Ireland–Spain relations

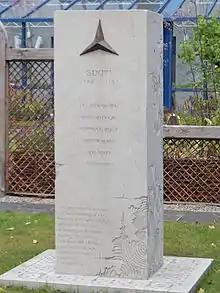
Memorial to Limerick International Brigade

In January 1801, Ireland became a part of the newly created United Kingdom of Great Britain and Ireland, and all relations between Ireland and Spain were henceforth carried out through the Court of St James's. Napoleon's Irish Legion took part in suppressing the Dos de Mayo Uprising. After the Napoleonic Wars the Regiment of Hibernia was disbanded at the demand of their British allies.